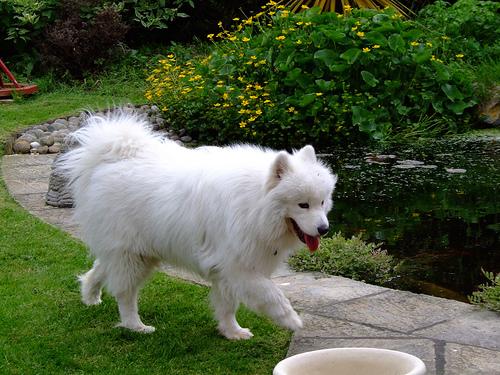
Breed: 2192-n000088-Samoyed